Scott Lively

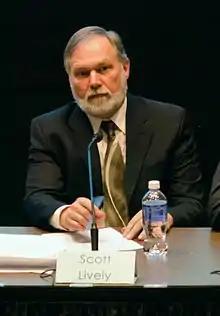
Lively in 2014

Scott Douglas Lively (born December 14, 1957) is an American activist, author, and attorney, who is the president of Abiding Truth Ministries, an anti-LGBTQ group based in Temecula, California. He was also a cofounder of Latvia-based group Watchmen on the Walls, state director of the California branch of the American Family Association, and a spokesman for the Oregon Citizens Alliance. He unsuccessfully ran to be the governor of Massachusetts in both 2014 and 2018.